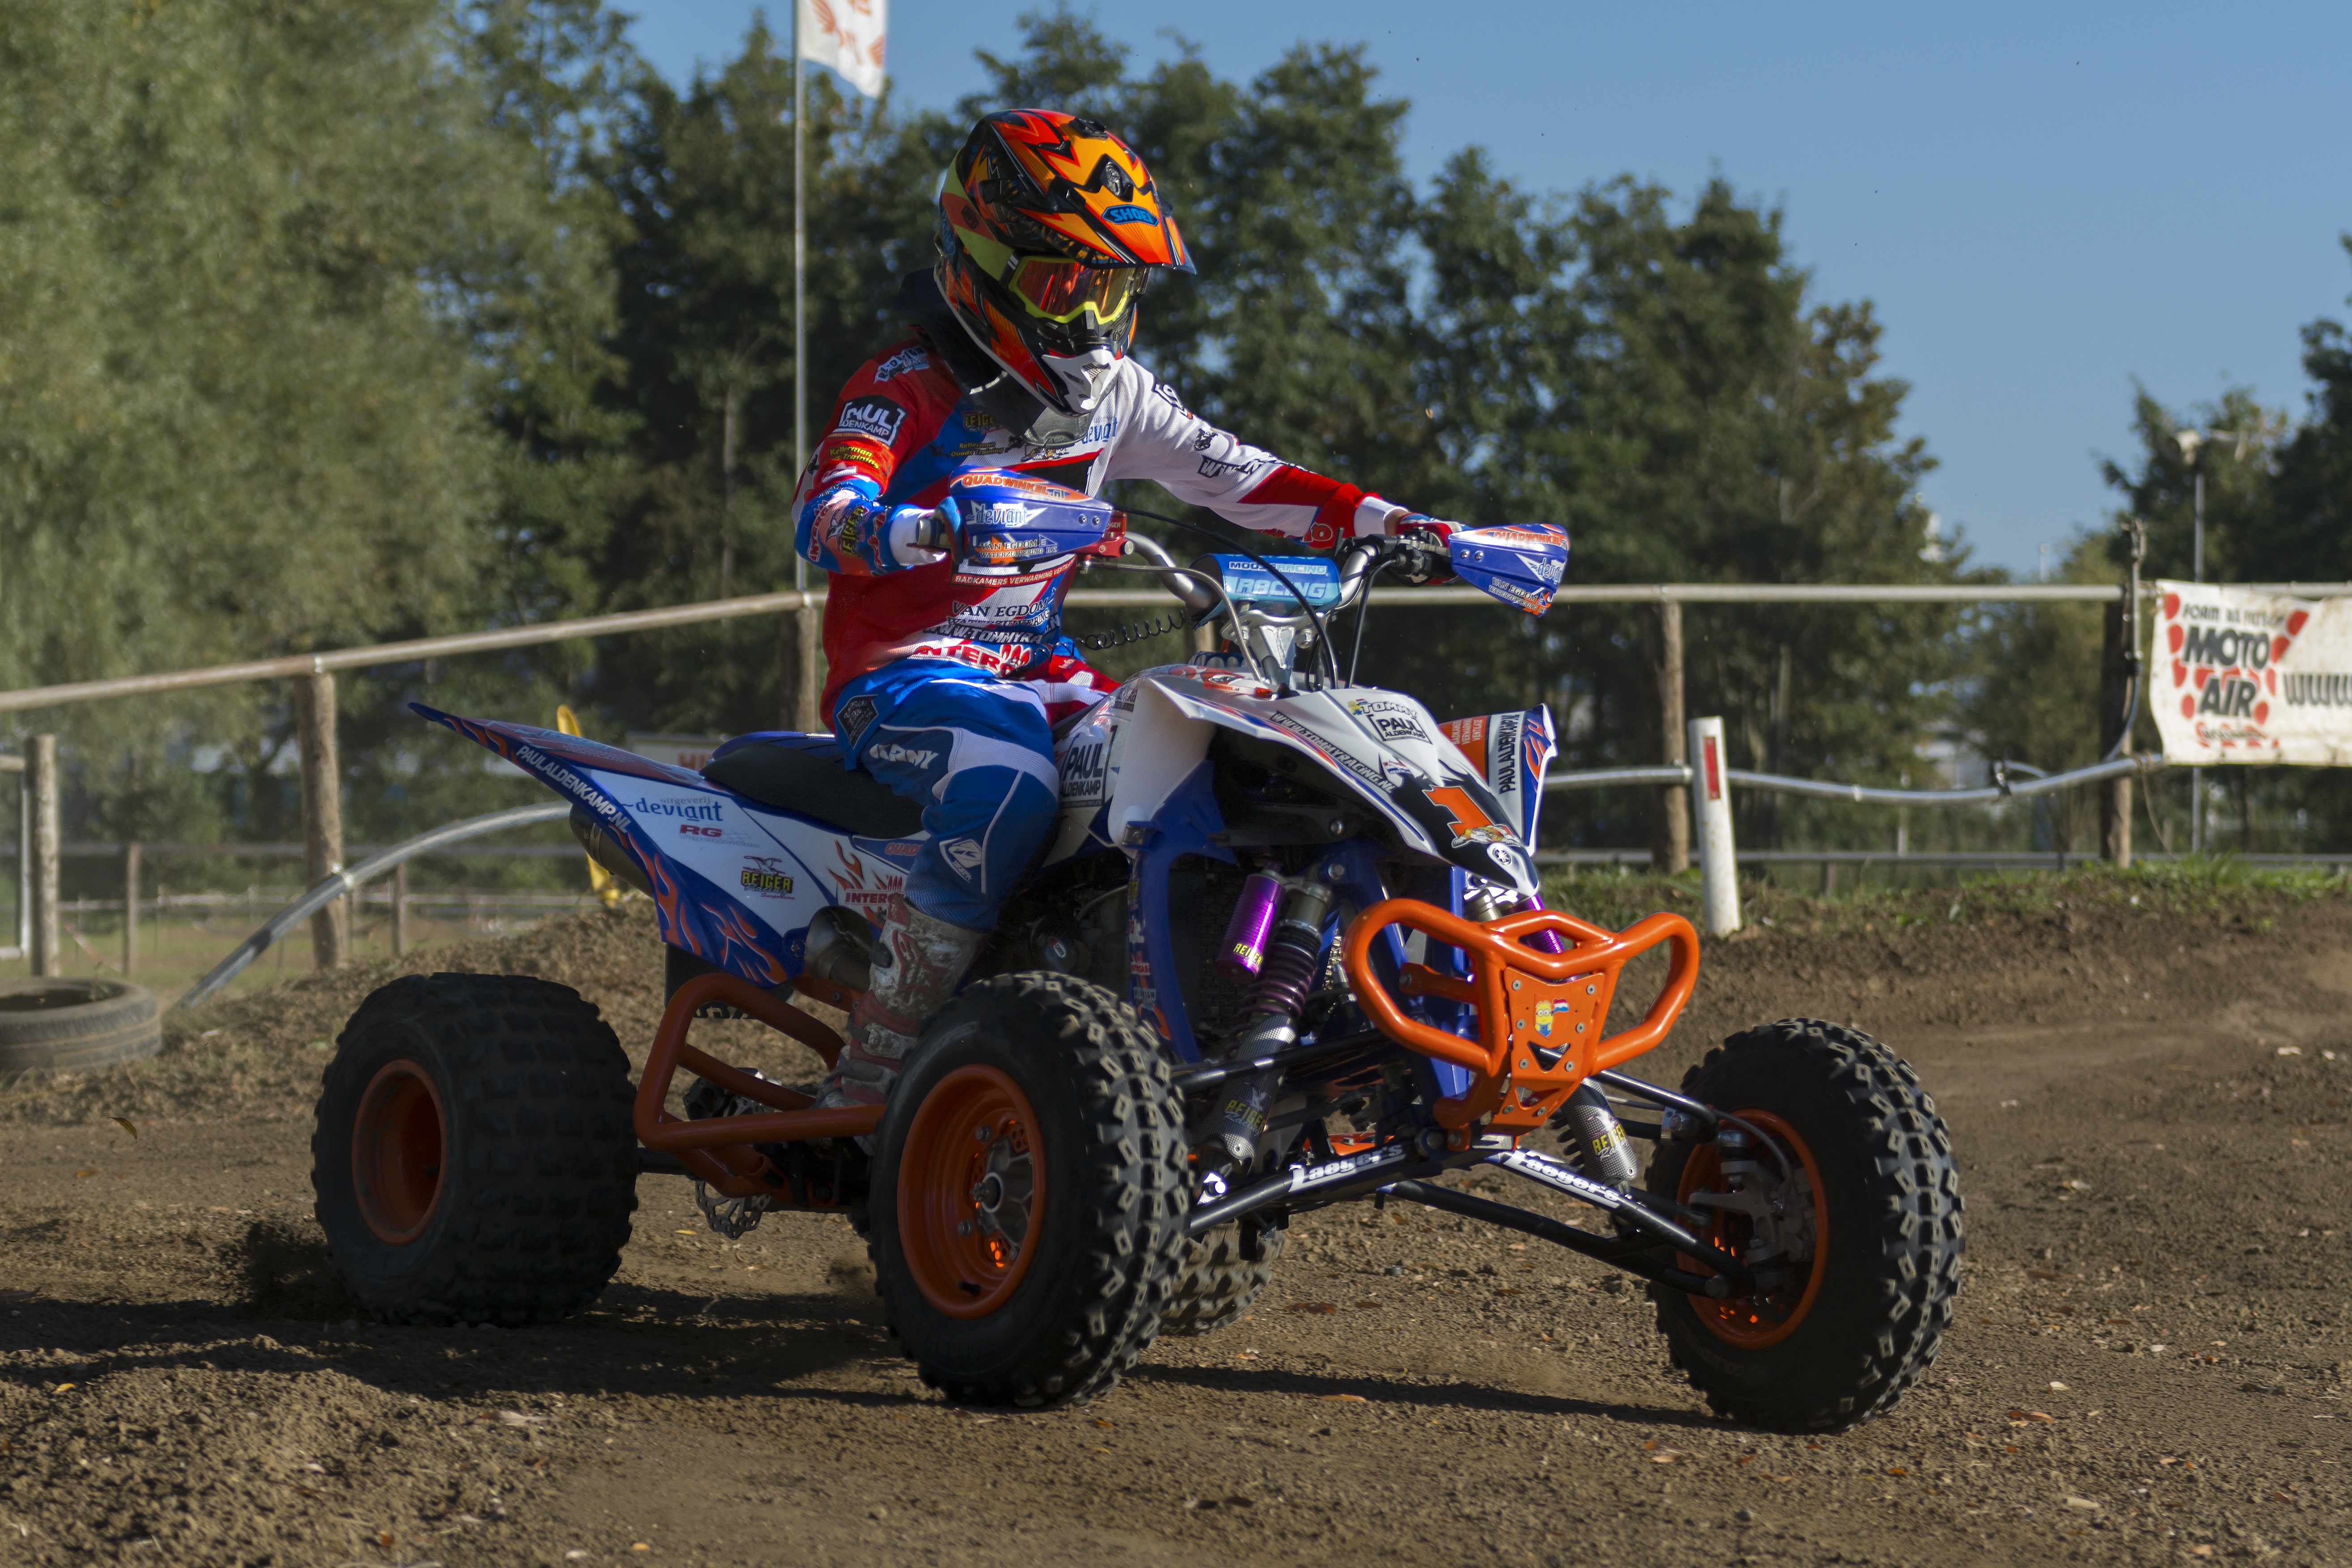
vehicle, motocross, drive, extreme sport, race, sports, racing, contest, quad, motorsport, atv, all terrain vehicle, motorcycle racing, auto racing, off roading, endurocross, dirt track racing, off road racing, supermoto